Franz Ferdinand (band)

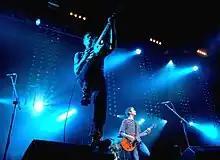
Franz Ferdinand performing live in Dundee, Scotland in 2006

The band spent much of 2005 in the studio in Glasgow working on their follow-up album, "You Could Have It So Much Better", which was released on 3 October 2005. The band initially intended to leave the album self-titled like their debut, but they changed it to "You Could Have It So Much Better...With Franz Ferdinand" before settling on the final title. The album's cover design was modelled on Alexander Rodchenko's 1924 portrait of Lilya Brik. The band attempted to broaden its musical range on the album; Hardy said, "There's more to life than disco-beat guitar music". It was generally well received in the press and seen as an album equal to, or better than, their first by most critics. It entered the UK Album Charts at Number 1 and the US charts at Number 8. The album eventually sold 2 million copies worldwide.